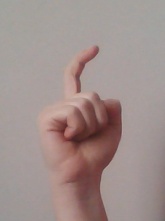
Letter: ra